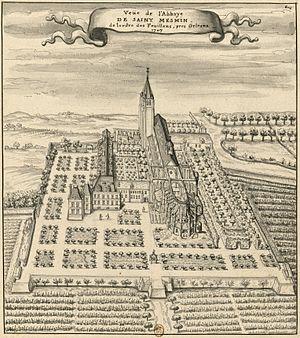
Vue de l'abbaye Saint-Mesmin de l'ordre des Feuillens près Orléans, 1707, dessin par Louis Boudan
Cet article liste les abbayes cisterciennes actives ou ayant existé sur le territoire français actuel. Ces abbayes ont appartenu, à différentes époques, à des ordres ou des congrégations ou des groupements dits « cisterciens ».
L'abbaye Saint-Mesmin de Micy était une abbaye bénédictine située sur l'actuel territoire de la commune de Saint-Pryvé-Saint-Mesmin dans le département du Loiret et la région Centre-Val de Loire.
Il existe 82 abbayes et monastères actifs en France : 41 abbayes et monastères d'hommes, 35 de femmes et 6 mixtes, répartis dans toute la France métropolitaine.
Liste des abbés de l’ancienne abbaye bénédictine de Saint-Mesmin de Micy qui était située sur l’actuel territoire de la commune de Saint-Pryvé-Saint-Mesmin.